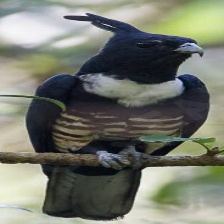
Species: BLACK BAZA
Scientific name: AVICEDA LEUPHOTES